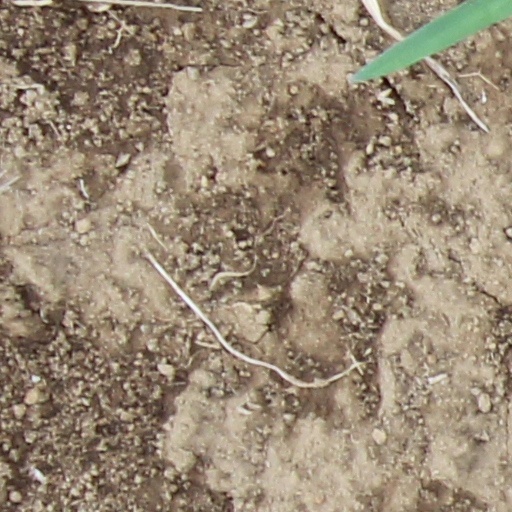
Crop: wheat